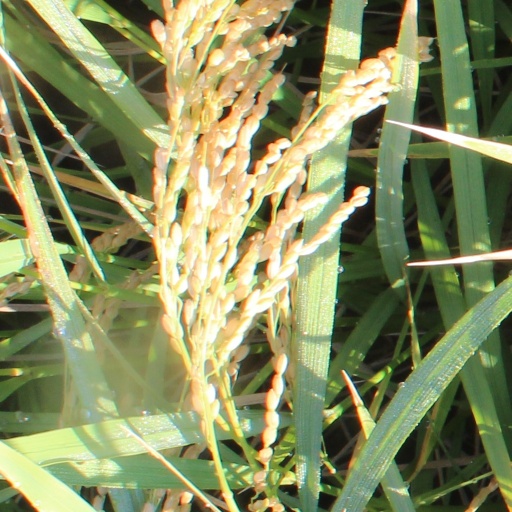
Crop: rice